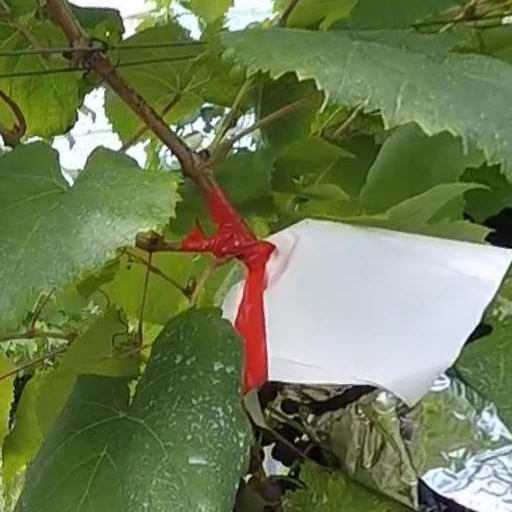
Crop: grape